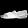
Label: Sandal